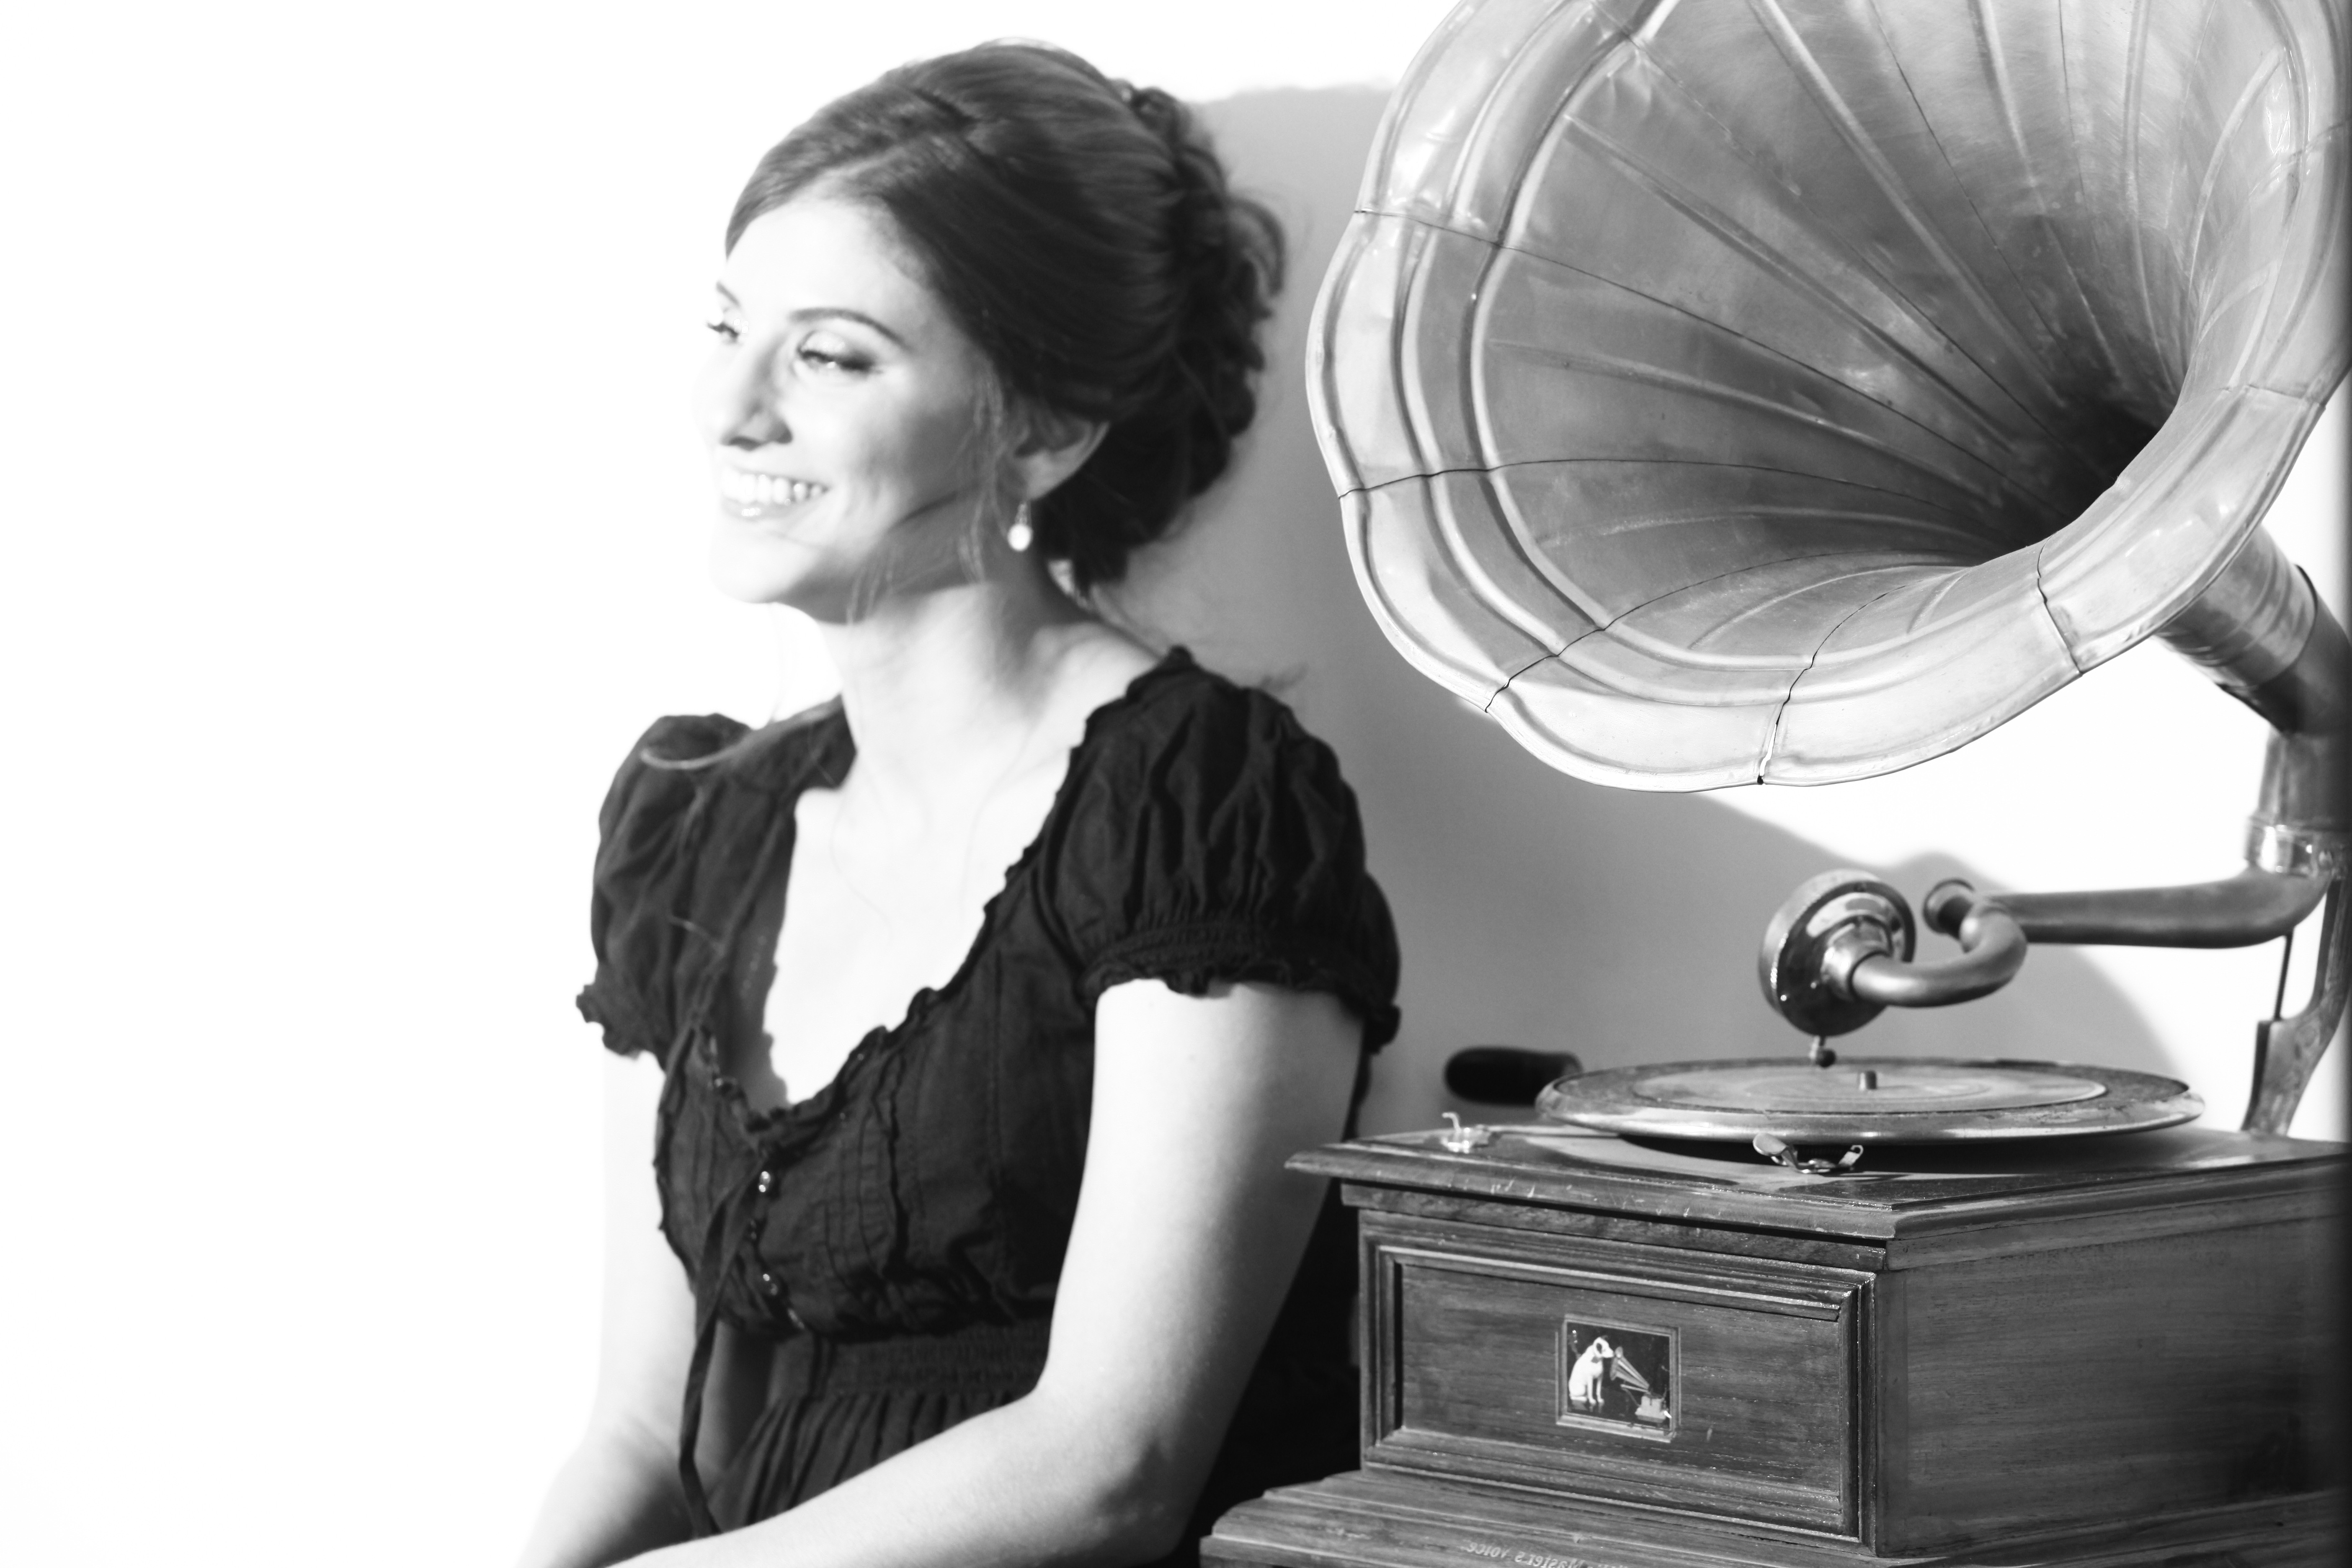
person, black and white, photography, sitting, monochrome, drawing, photo shoot, sense, monochrome photography, human positions